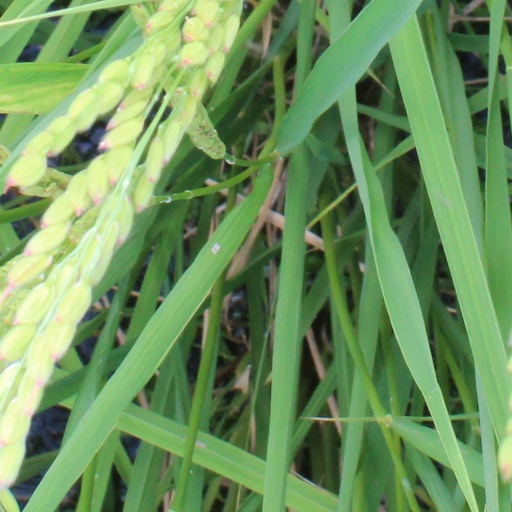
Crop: rice